South Lanarkshire

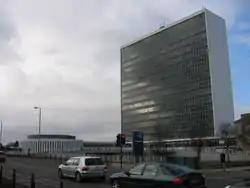
Lanark County Buildings, HQ of South Lanarkshire Council

South Lanarkshire is served by South Lanarkshire Council. The council has its headquarters in Hamilton at the Lanark County Buildings. The building, situated on Almada Street, was built as the Lanark County Buildings in 1963, and designed by county architect David Gordon Bannerman. The 17 storey, tower is the tallest building in the council area, is Category A-listed, and is a highly visible landmark across this part of the Clyde Valley. The modernist design was influenced by the United Nations building in New York City. At the front of the building is the circular council chamber, and a plaza with water features. Between 1975 and 1996 the building had been used as a sub-regional office of Strathclyde Regional Council, with Hamilton District Council using Hamilton Townhouse in that time. On the creation of South Lanarkshire Council in 1996 the new council chose to base itself at the Almada Street building.